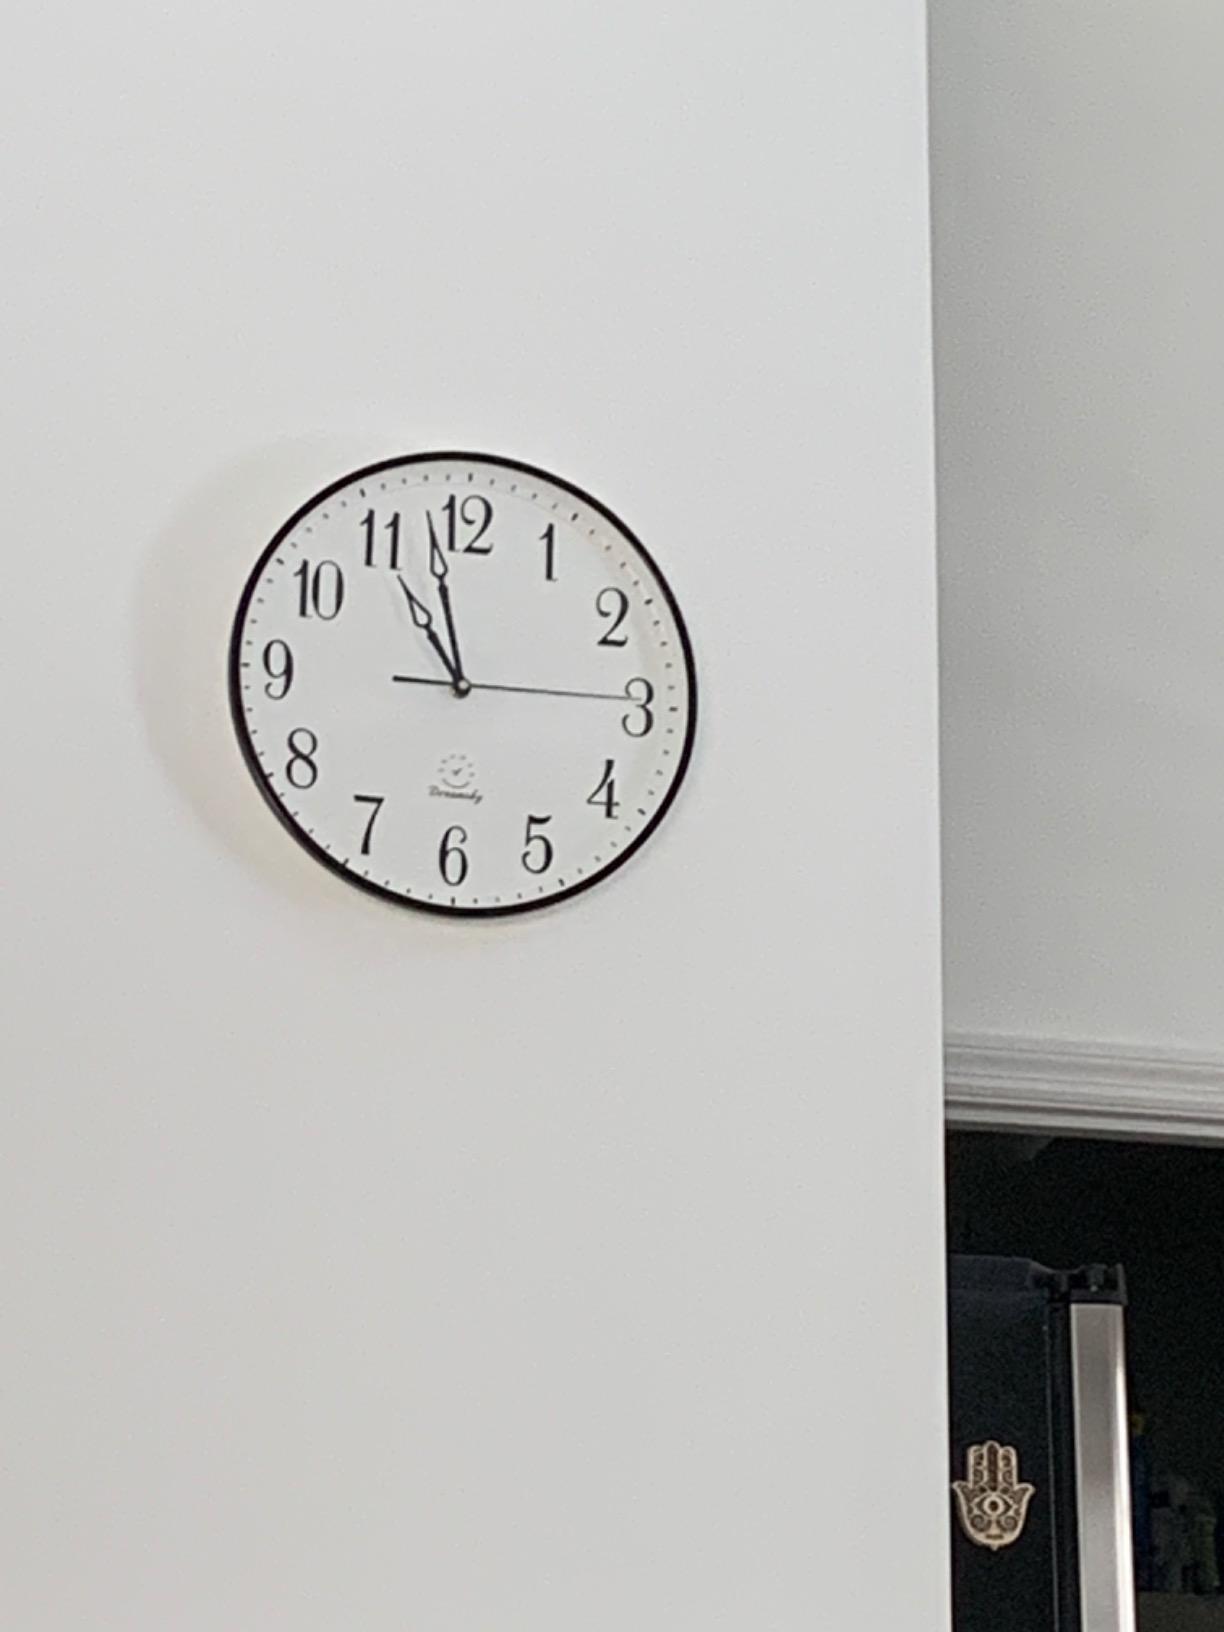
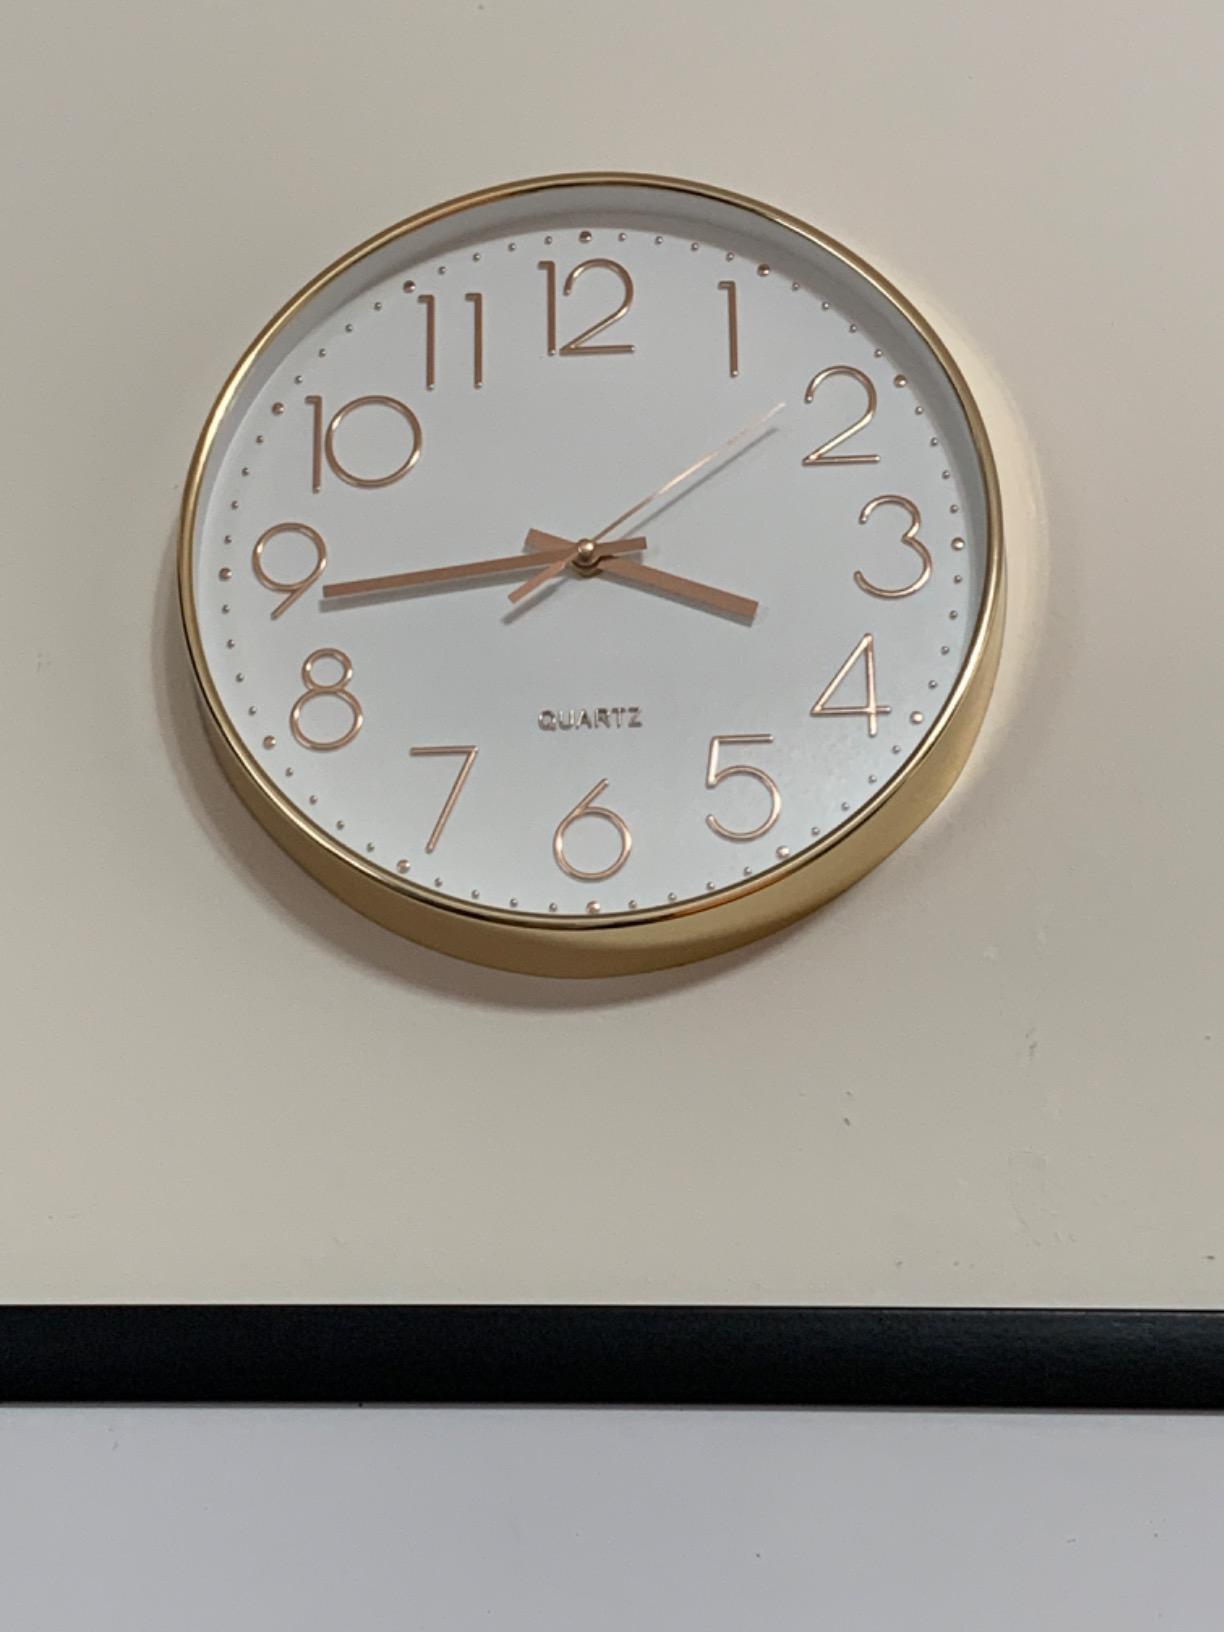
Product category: clock
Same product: no